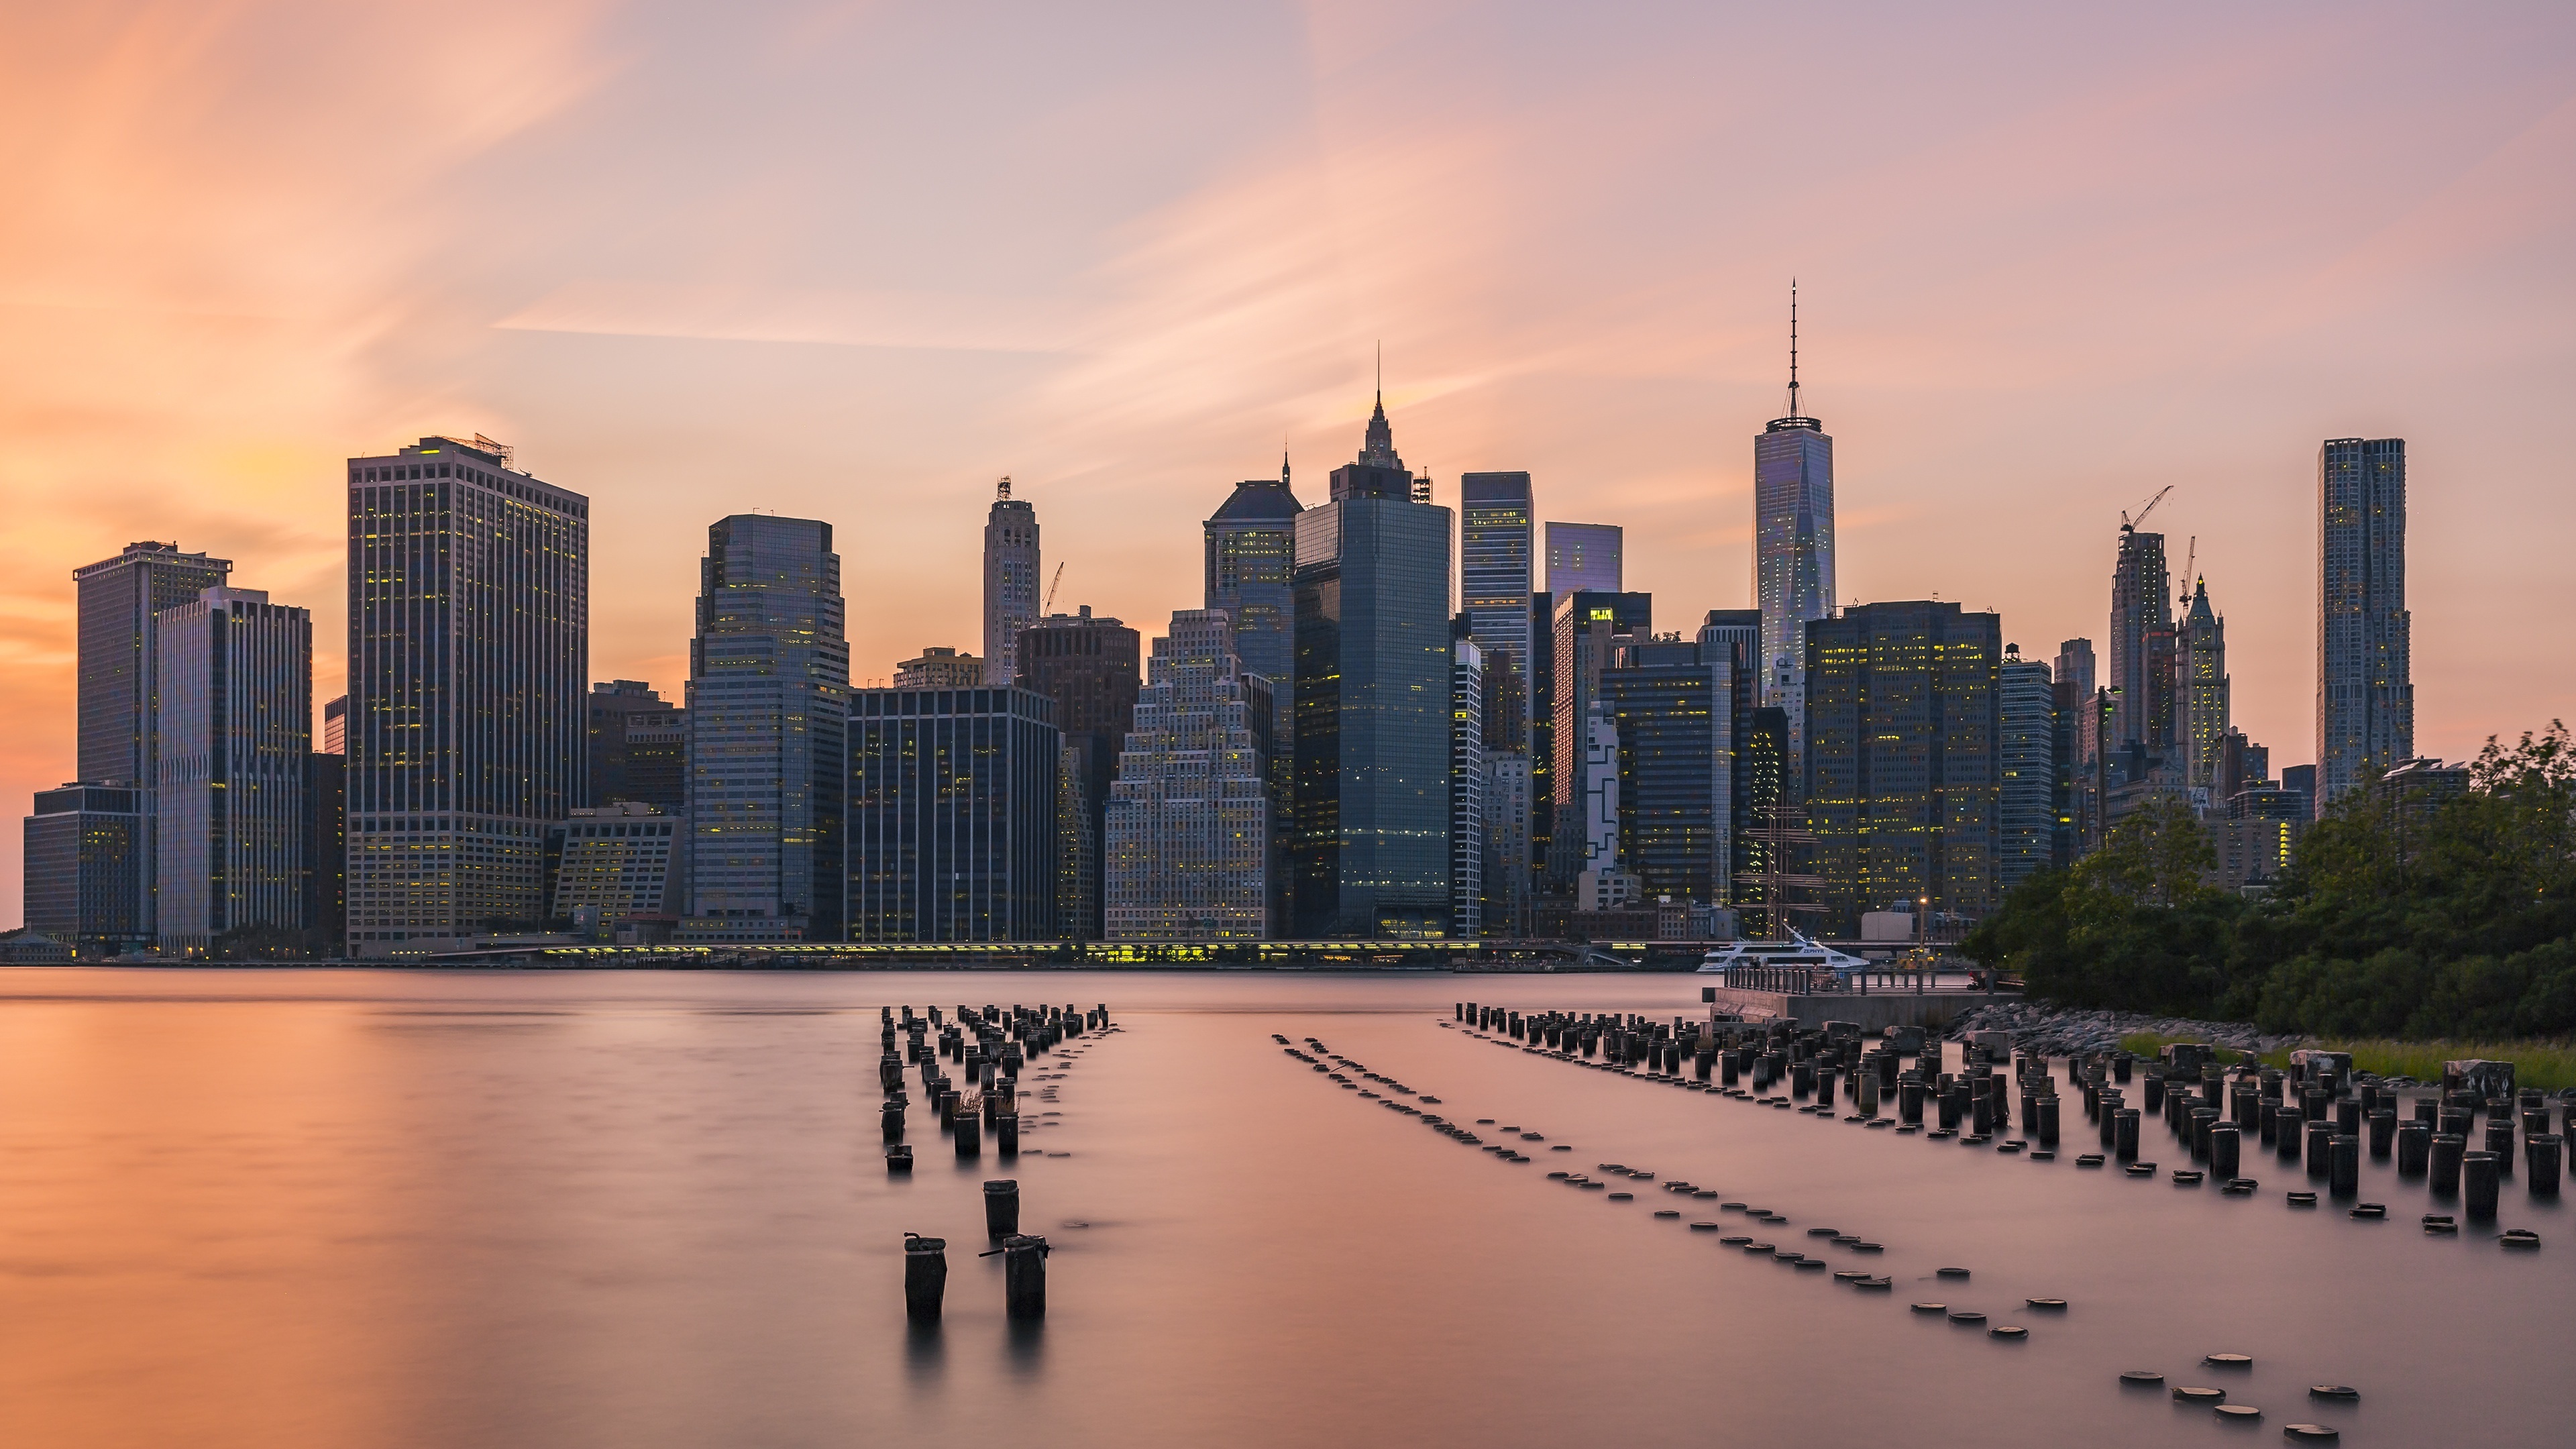
water, horizon, architecture, sunset, skyline, morning, view, city, skyscraper, new york, manhattan, new york city, cityscape, panorama, downtown, dusk, evening, reflection, tranquil, usa, america, calm, landmark, metropolitan, waterfront, modern, skyscrapers, metropolis, urban area, geographical feature, human settlement, metropolitan area